Oreanda Hotel

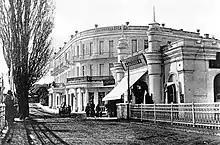
Hotel Oreanda, soon after it opened

In 1918, during the revolutionary period in Yalta, the hotel served as a fort post and defensive fortification for the Crimean opponents of Bolsheviks.